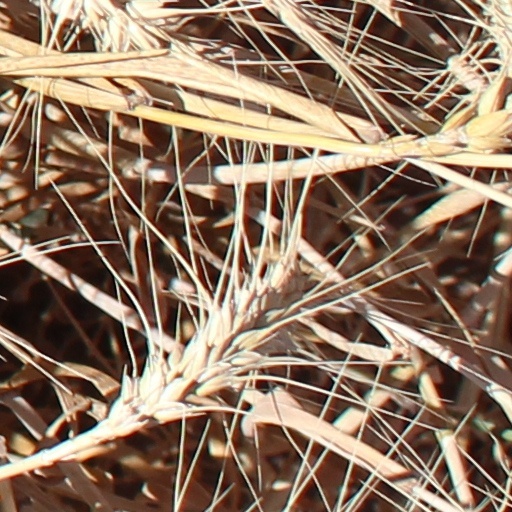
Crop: wheat